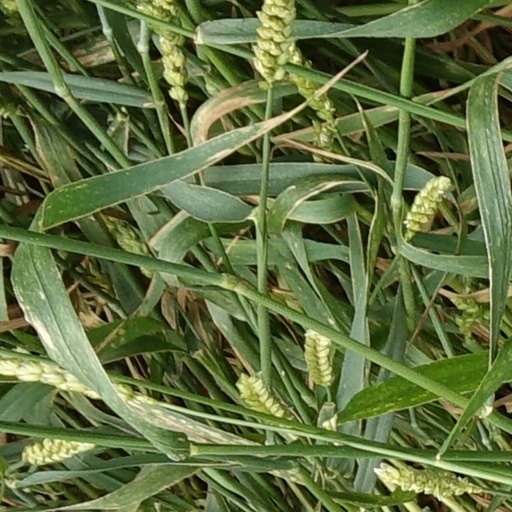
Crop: wheat